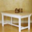
Label: table